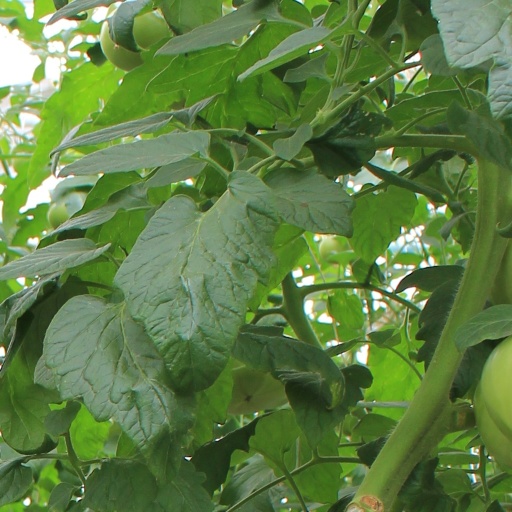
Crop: tomato